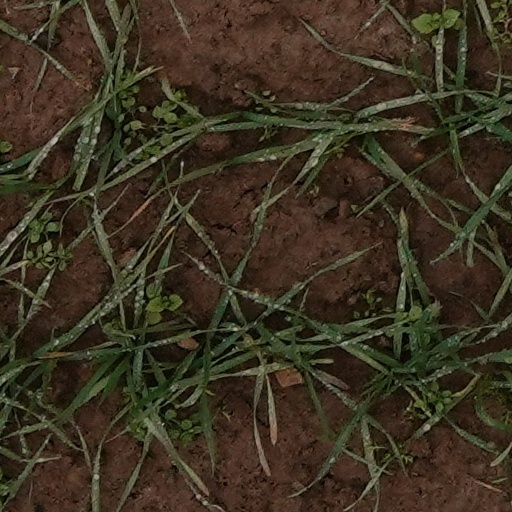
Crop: wheat